Edison Disc Record

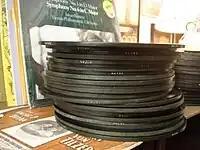
Early Diamond Disc records, showing the thickness of each record and number stamped into side.

Edison had previously made only phonograph cylinders but decided to add a disc format to the product line because of the increasingly dominant market share of the shellac disc records (later called 78s because of their typical rotational speed in revolutions per minute) made by competitors such as the Victor Talking Machine Company. Victor and most other makers recorded and played sound by a lateral or side-to-side motion of the stylus in the record groove, while in the Edison system the motion was vertical or up-and-down, known as vertical recording, as used for cylinder records. An Edison Disc Phonograph is distinguished by the diaphragm of the reproducer being parallel to the surface of the record. The diaphragm of a reproducer used for playing lateral records is at a right angle to the surface.